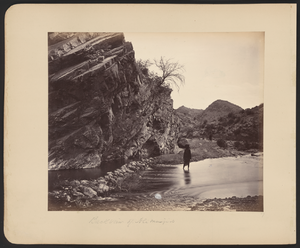
Ce cliché d'Ali Masjid est extrait d'un album de photographies historiques rares de personnalités et de sites associés à la seconde guerre anglo-afghane. Ali Masjid, situé à l'endroit le plus étroit du col de